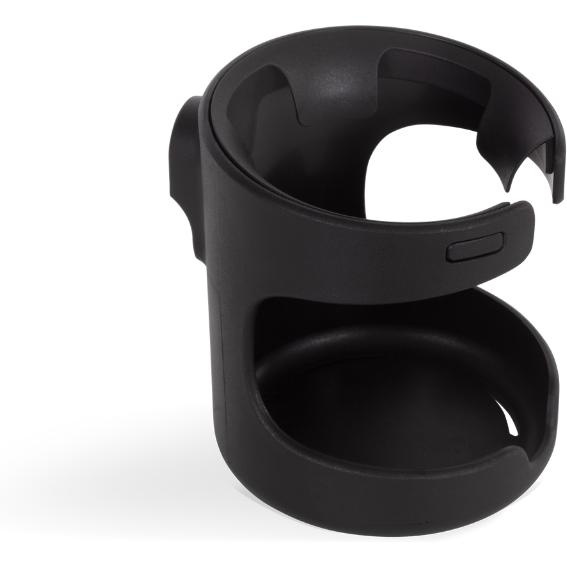
Silver Cross Dune/Reef Cup Holder
Because parents deserve to be fueled at all times, it’s that simple. This convenient cup holder can be attached to either side of Silver Cross Dune and Reef stroller frames. It’s suitable for a range of drink containers, keeping hands free to push focus on stroller steering.
Brand: Silver Cross
Category: Baby & Toddler > Baby Transport Accessories > Baby Stroller Accessories > Stroller Cup Holders